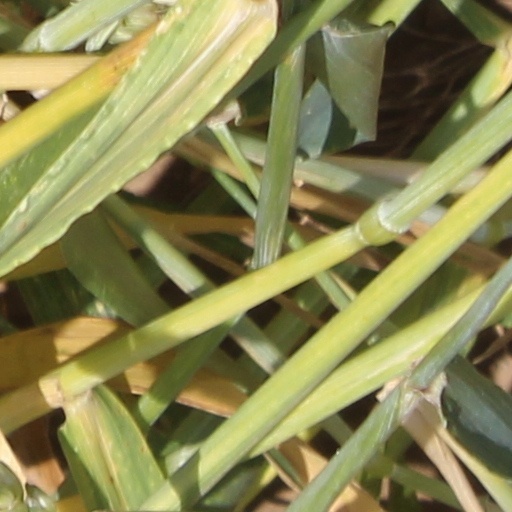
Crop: wheat